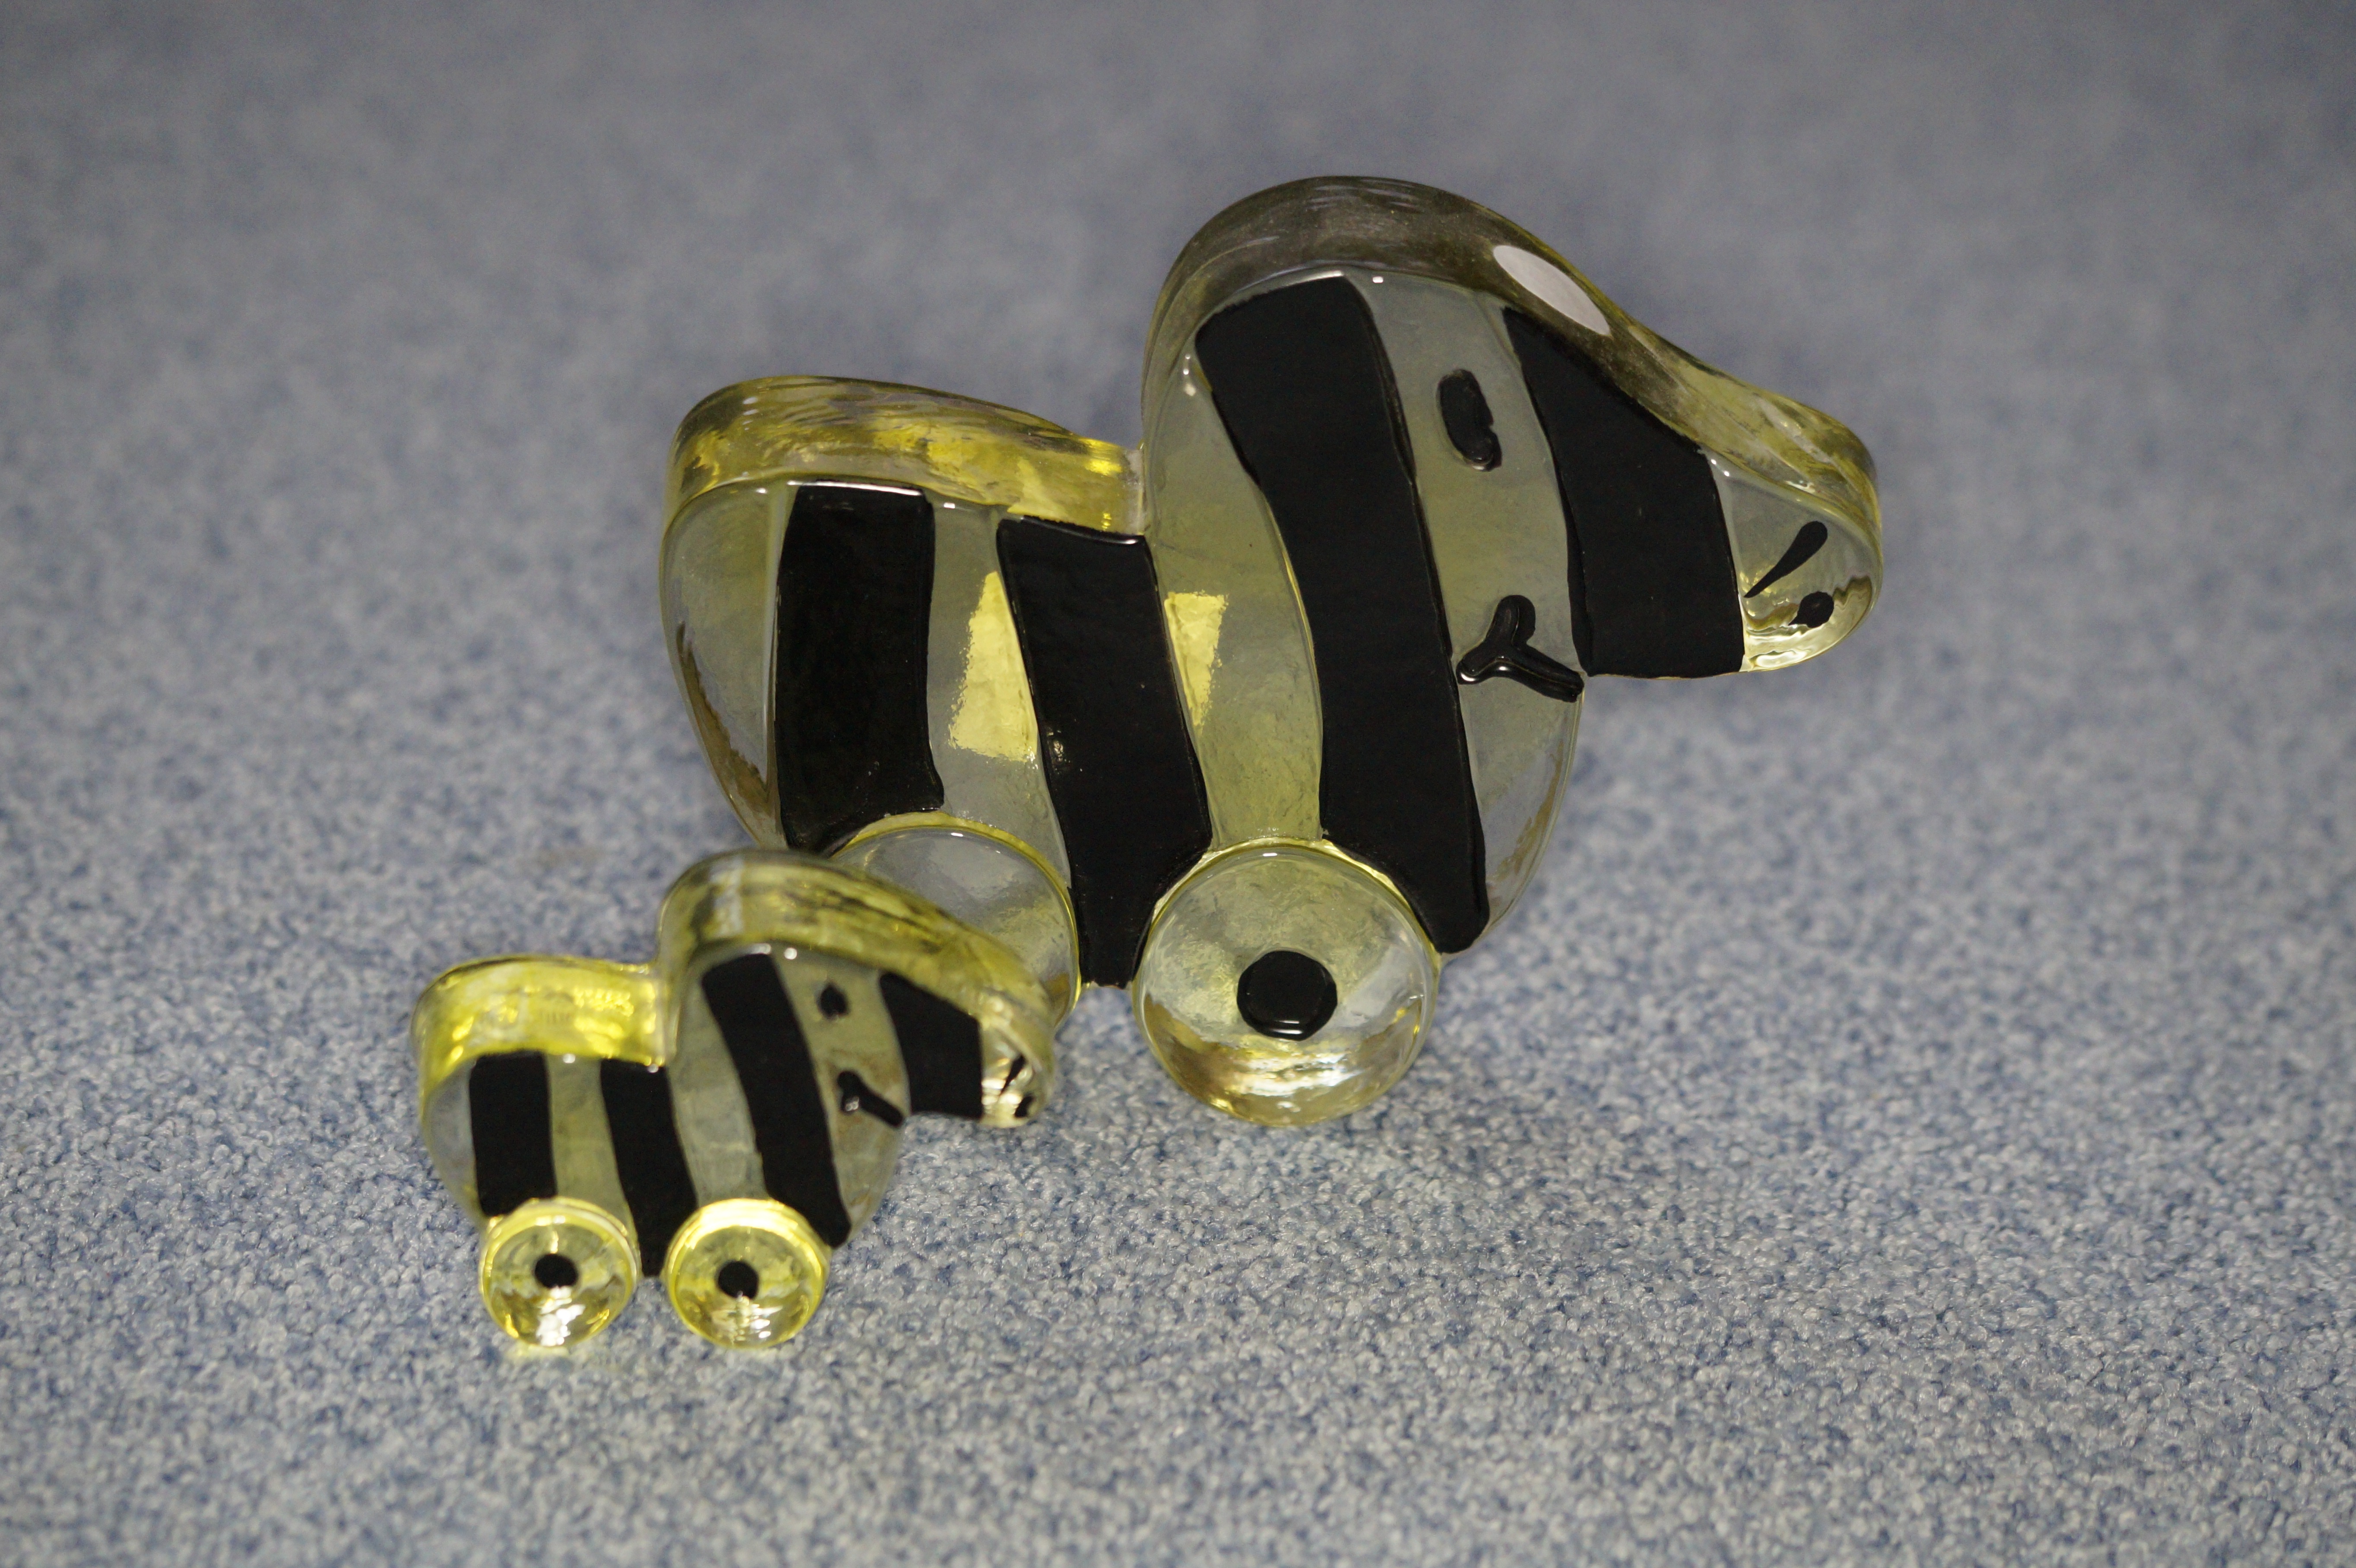
hand, chain, glass, decoration, child, black, yellow, striped, children, duck, brass, stripes, toys, mother and child, small and large, known, gun accessory, tiger duck, janosch, duck on wheels, familiar figure, tiger ducks